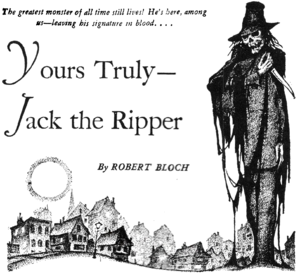
Le tueur en série Jack l'Éventreur, qui terrorise le district londonien de Whitechapel en 1888, a inspiré une multitude d'œuvres de fiction. Il est en effet mentionné dans des romans, des nouvelles, des bandes dessinées, des jeux vidéo, des chansons, des pièces de théâtre, des opéras, des séries télévisées, des films et des jeux de société. Les descriptions les mieux connues se trouvent dans le roman The Lodger de Marie Belloc Lowndes, repris et adapté au théâtre et au cinéma, et dans l'ouvrage Jack the Ripper : The Final Solution de Stephen Knight. Celui-ci décrit une hypothétique conspiration impliquant des membres de la franc-maçonnerie, la royauté britannique et la profession médicale. Cette thèse sera reprise dans plusieurs œuvres dramatiques.
Jack l'Éventreur est le surnom donné à un tueur en série ayant sévi dans le district londonien de Whitechapel en 1888. L'affaire à laquelle le personnage est lié, depuis l'époque de son déroulement jusqu'à aujourd'hui, donna lieu à maintes hypothèses et inspira bon nombre d'œuvres en tous genres, lui conférant un statut de mythe moderne.
Robert Bloch, né le 5 avril 1917 à Chicago et mort le 23 septembre 1994 à Los Angeles, est un écrivain américain, auteur de romans policiers et de nouvelles fantastiques, ayant beaucoup travaillé pour le cinéma et la télévision en tant que scénariste. Il est notamment l'auteur du roman Psychose, adapté au cinéma par Alfred Hitchcock en 1960.